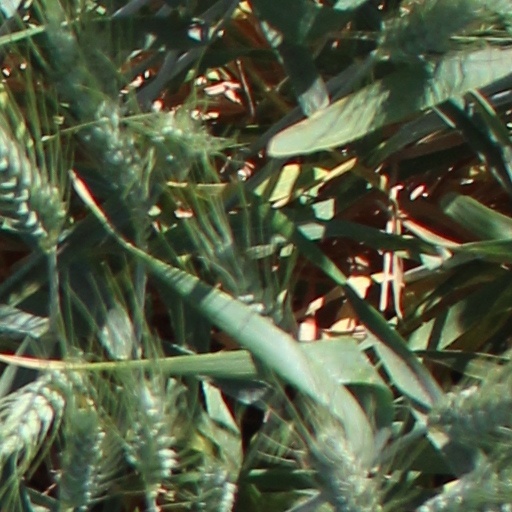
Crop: wheat